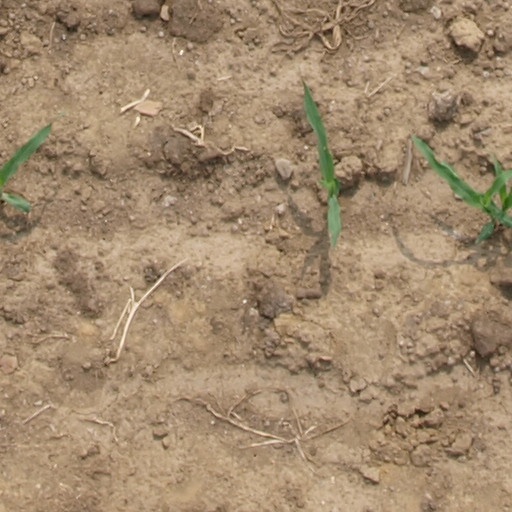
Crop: maize; corn